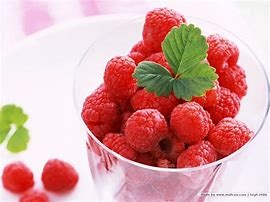
Label: raspberry